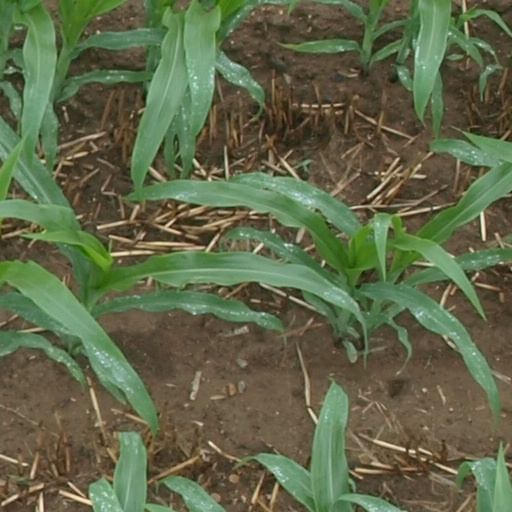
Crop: maize; corn